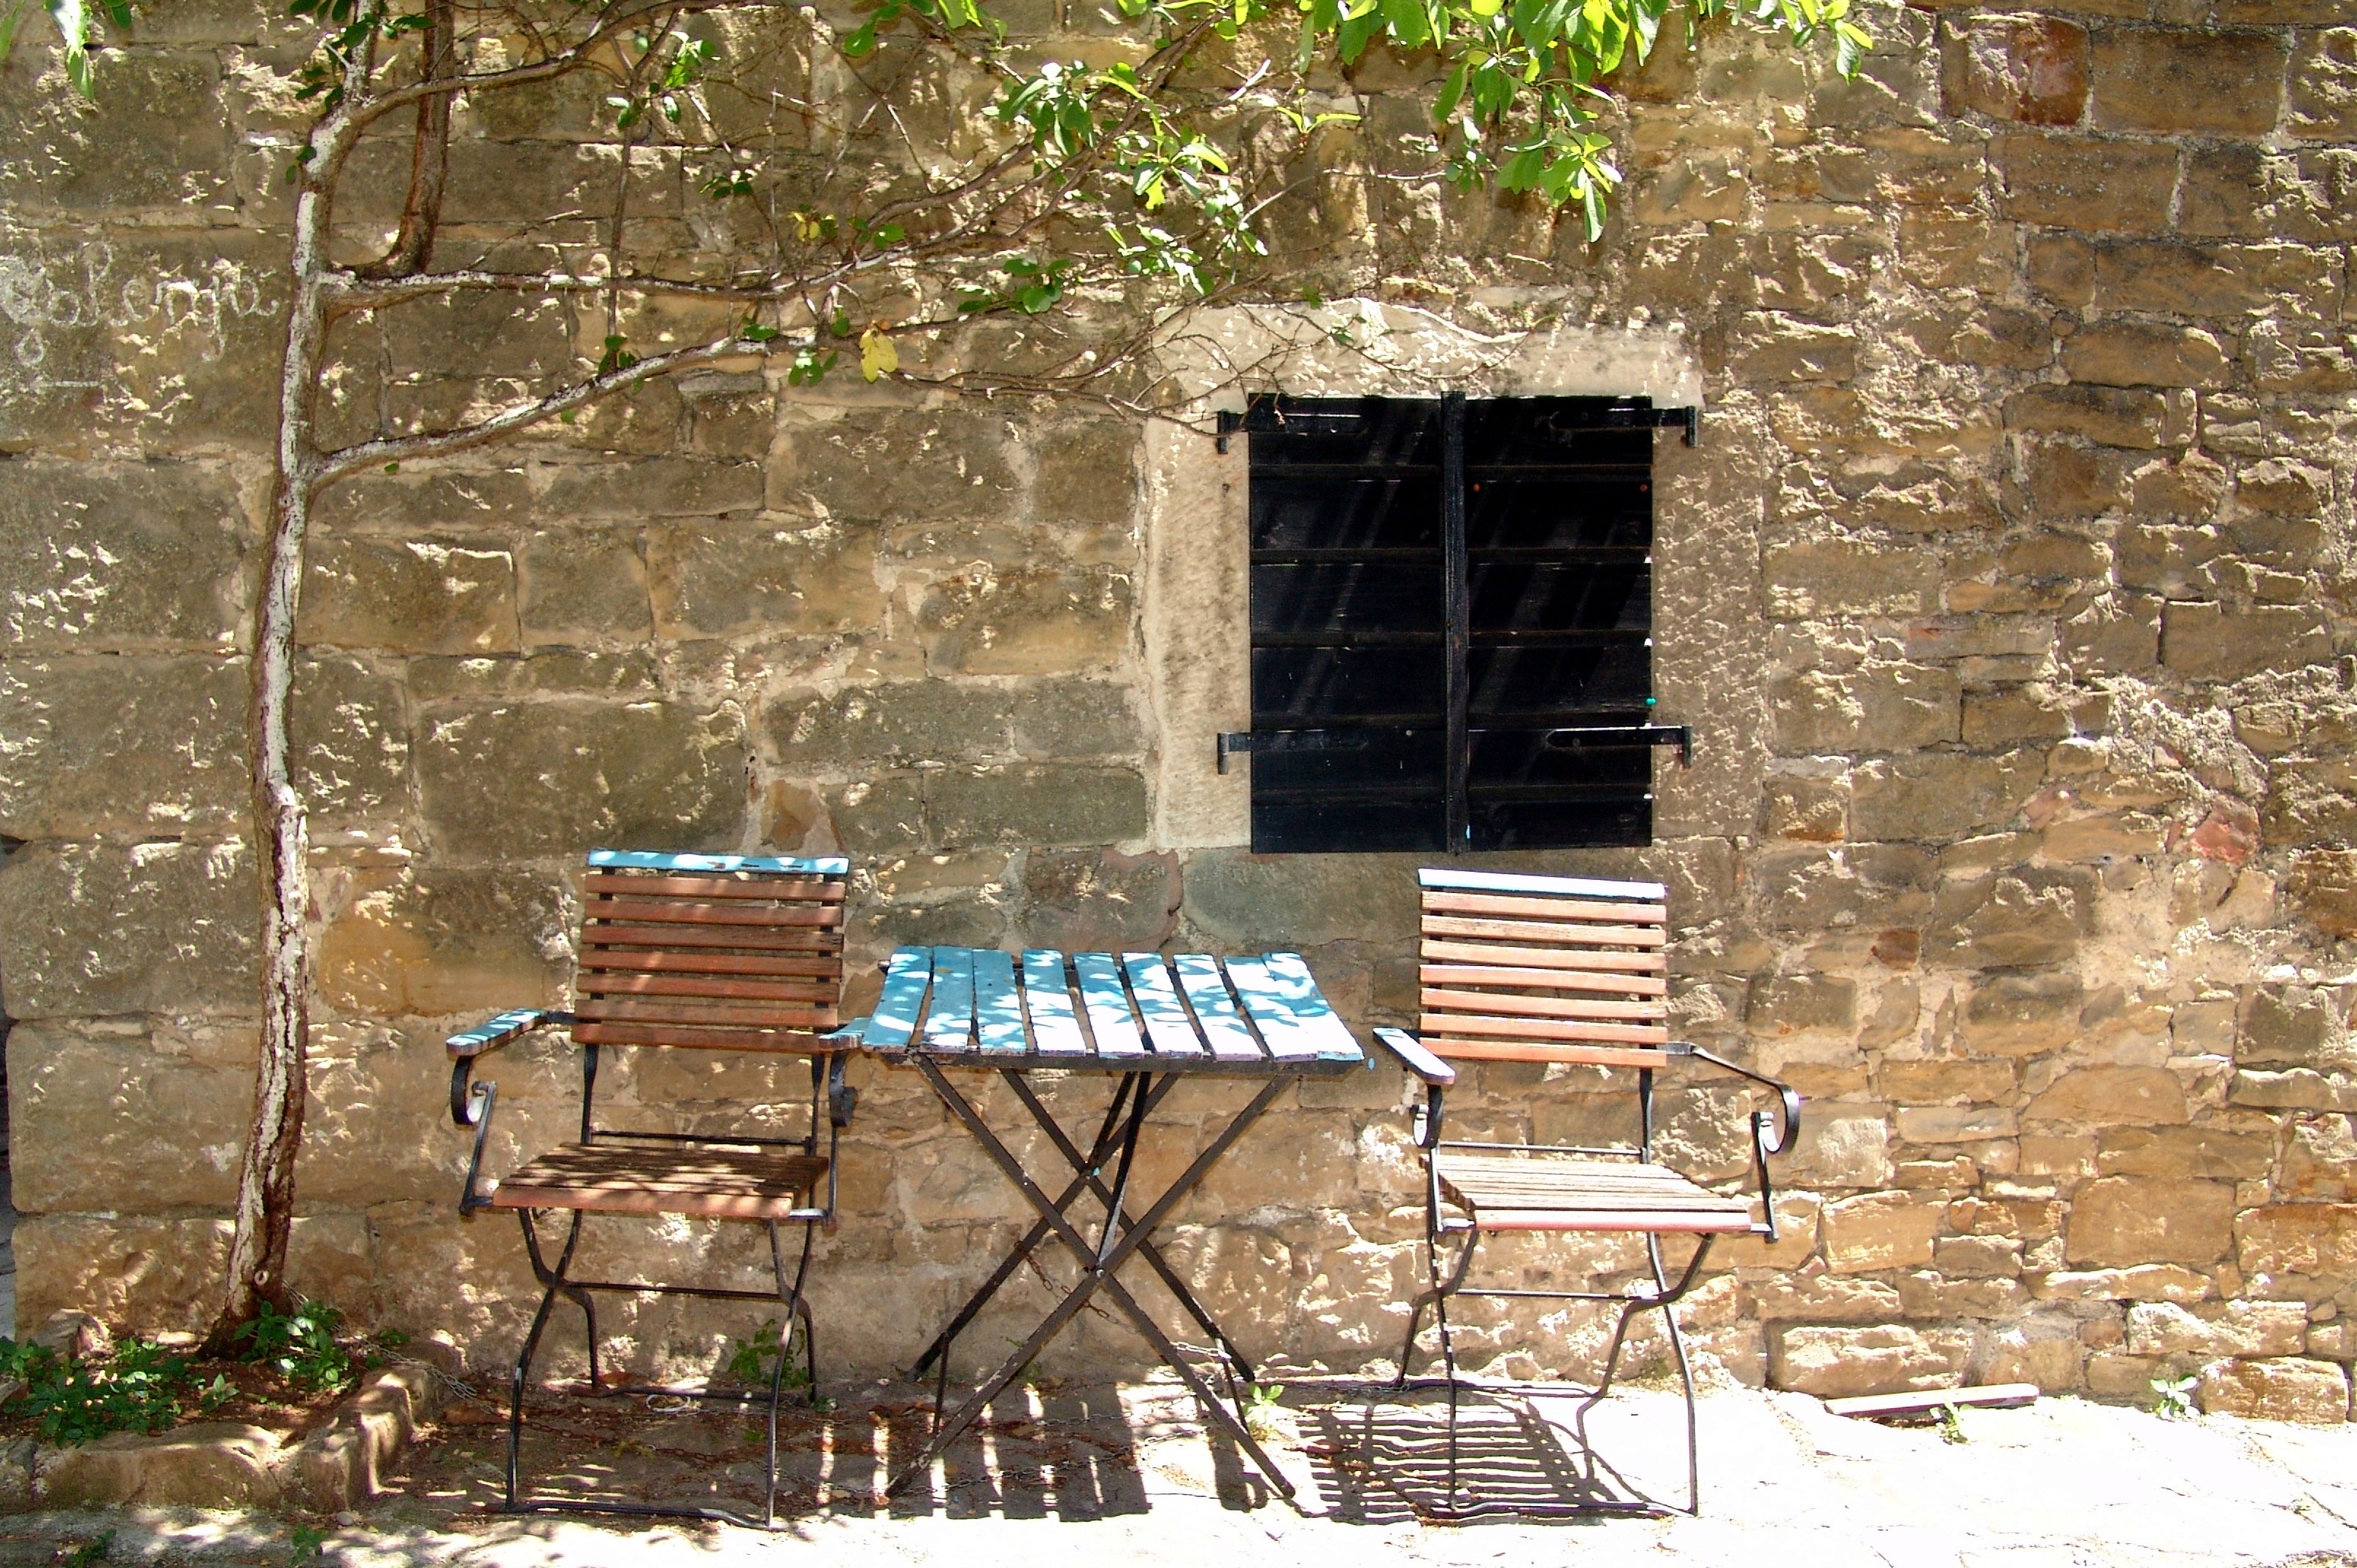
winter, house, seat, window, home, wall, village, shack, mediterranean, rest, ruins, urban area, wood chairs